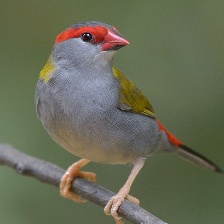
Species: RED BROWED FINCH
Scientific name: NEOCHMIA TEMPORALIS
ImageNet parent category: house_finch